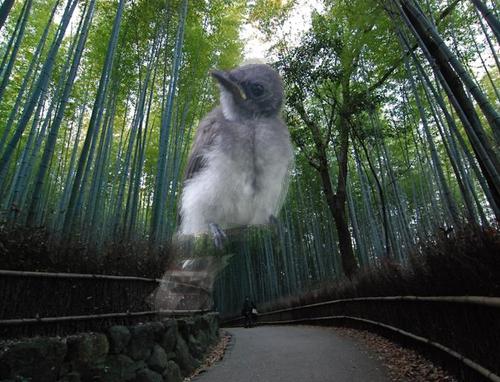
Bird species: Bank_Swallow
Bird type: landbird
Background: land